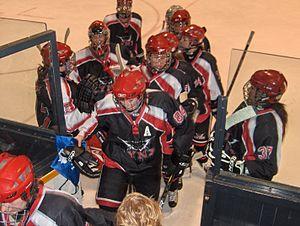
Lynx du Collège Édouard-Montpetit (Ligue de hockey féminin collégial AA)